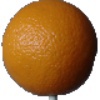
Label: Orange 1